Sara Sawyer

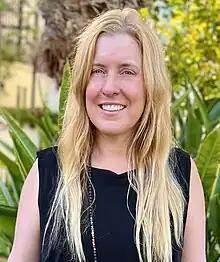
Sara Sawyer

Dr. Sara Lea Sawyer is a professor at the University of Colorado Boulder. She has received national and international prizes in virology. In 2011 she was as awarded the Presidential Early Career Award for Scientists and Engineers (PECASE) by President Barack Obama at the White House. She serves as a Senior Editor at the journal eLIFE, and as a government consultant on the topic of pandemic preparedness. In 2020, she co-founded Darwin Biosciences, an infectious disease diagnostics company located in Boulder, Colorado. In 2022, she was awarded the National Institutes of Health Director’s “Pioneer” award. Her research focuses on animal viruses that infect humans, including HIV-1, and the evolution of the immune system.